Sainte-Marie-sur-Mer

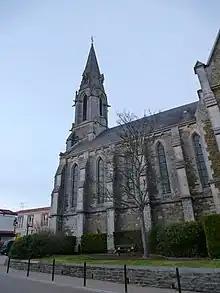
L'eglise de ste marie a pornic - panoramio

Sainte-Marie-sur-Mer, officially Sainte-Marie, is a former commune in the Pays de Retz, situated in the Loire-Atlantique "département" and in the French région of Pays de la Loire. From 1973, it was absorbed by the neighbouring commune of Pornic and from 1 July 2007 it became a subdivision of this commune.